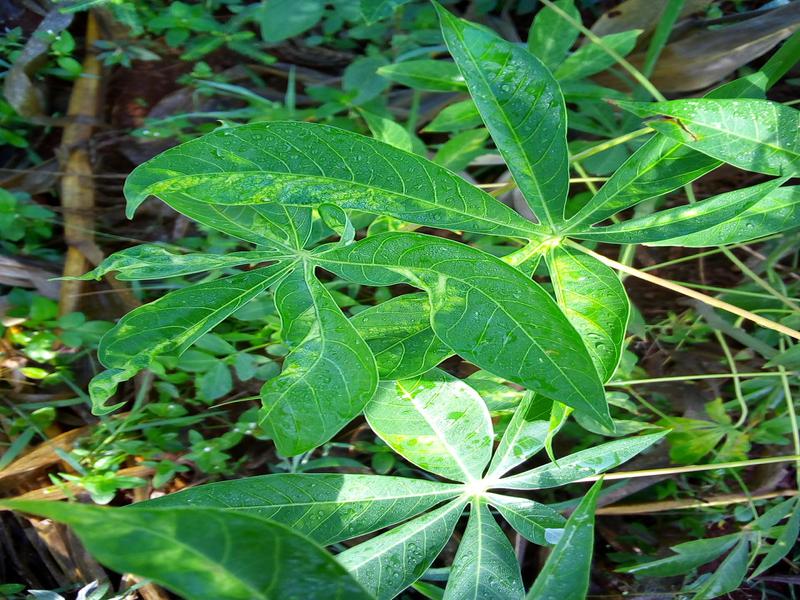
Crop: cassava
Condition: mosaic_disease